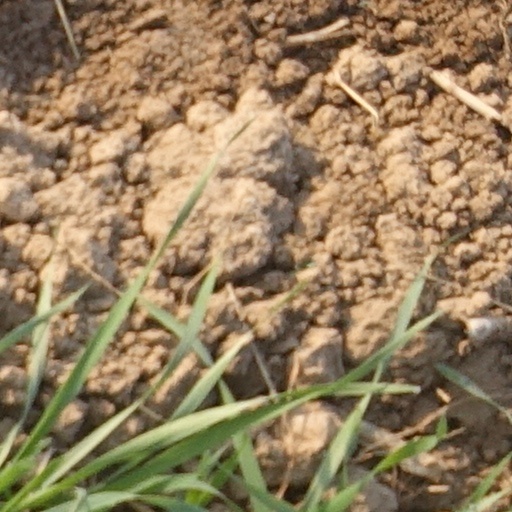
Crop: wheat